This Is the Place Heritage Park

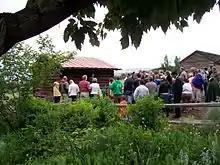
Dedication ceremonies of the Emery County Cabin in June 2009

From 2000 to 2004, another Park expansion included construction of a large parking area east of the Monument and a plaza between it and the new visitors' center. Other construction completed during this period involved the Cedar City Tithing Office, Snelgrove Boot Shop, John Pack home, William Atkin home, Brigham Young Academy (BYA), Heber C. Kimball home, P.W. Madsen Furniture Company, and the Deseret Hospital. With this significant construction boom, the Park's finances were challenged, and the state legislature made an emergency appropriation to keep the park afloat. The construction of a replica of the original BYA, the school that became Brigham Young University, was funded by gifts from donors including Stanley and Mary Ellen Smoot. In 2006, management of This Is The Place Foundation was changed, and with it the direction of the Park. Emphasis was placed on expanding the programming and access to the Park.